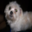
Label: dog